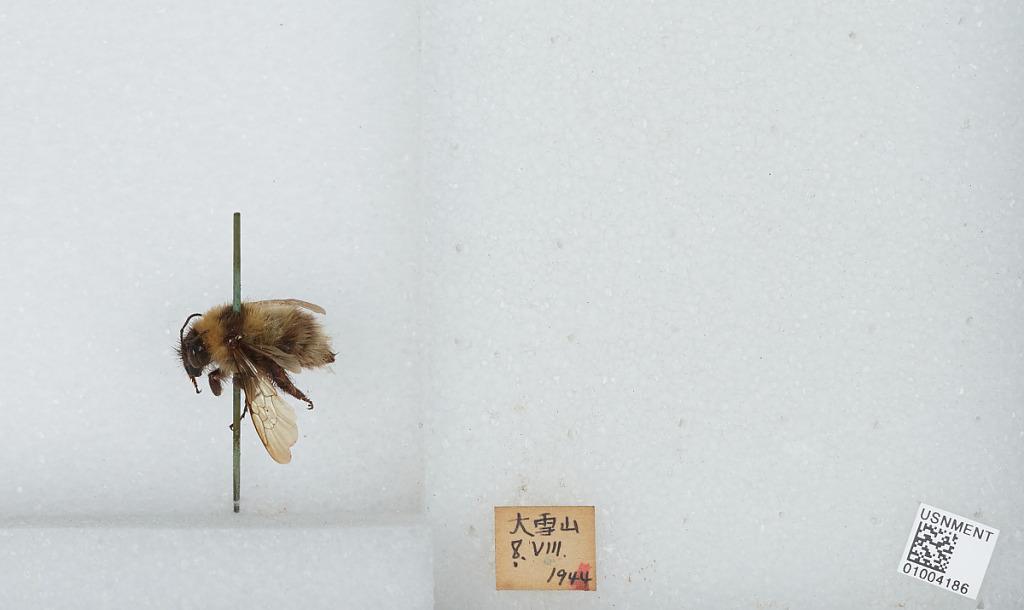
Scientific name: Bombus (Diversobombus) diversus Smith
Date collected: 1944-8-8
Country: Japan
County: Daisetsuzan